Battle of Isandlwana

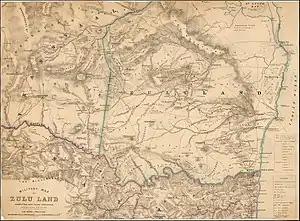
British Army "Military Map of Zulu Land", 1879. Rorke's Drift is at the convergence of the red, green and blue border lines, Islandlwana is slightly to the right

The backbone of the British force under Lord Chelmsford consisted of twelve regular infantry companies: six each of the 1st and 2nd Battalions, the 24th Regiment of Foot (which was subsequently renamed the South Wales Borderers). These were regarded as hardened and reliable troops. In addition, there were approximately 2,500 local African auxiliaries of the Natal Native Contingent, many of whom were exiled or refugee Zulu. They were led by European officers, but were considered generally of poor quality by the British as they were prohibited from using their traditional fighting technique and inadequately trained in the European method as well as being indifferently armed. Also, there were some irregular colonial cavalry units, and a detachment of artillery consisting of six field guns and several Congreve rockets. Adding on wagon drivers, camp followers and servants, there were around 4,700 men in the No. 3 Column, and around 3,100 men in the No. 2 Column that composed the main centre column. Colonel Anthony Durnford took charge of No. 2 Column with orders to stay on the defensive near the Middle Drift of the Tugela River. Because of the urgency required to accomplish their scheme, Bartle Frere and Chelmsford began the invasion during the rainy season. This had the consequence of slowing the British advance to a crawl.